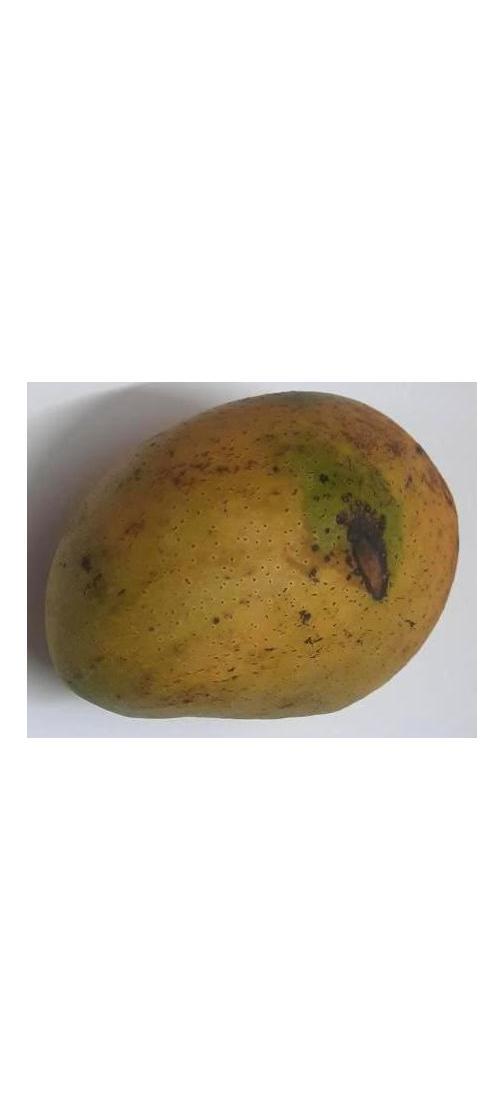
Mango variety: Ashshina Classic